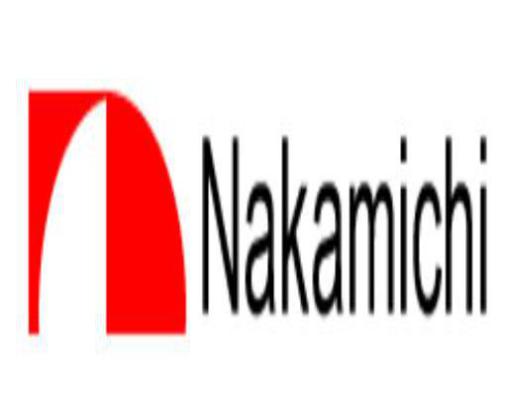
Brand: nakamichi-1
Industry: Necessities